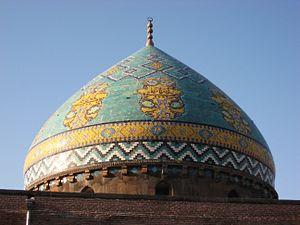
La mosquée bleue Gök Jami est une mosquée d'Erevan en Arménie.